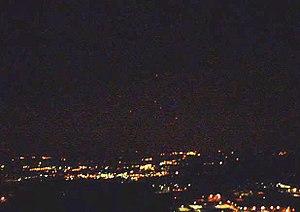
Plusieurs apparitions d'ovni se sont en fait révélées être des canulars. L'article qui suit en dresse la liste.
L'affaire de Morristown, connue sous le nom de « grand canular ovni de 2009 », fut, à l'origine, un événement aérien non identifié qui se produisit le 5 janvier 2009 entre 20 h 15 et 21 h. Cinq lumières, attachées à des ballons d'hélium lâchés par Joe Rudy et Chris Russo, furent aperçues dans le ciel au-dessus du Morris County dans le New Jersey, principalement dans les villes de Hanovre, Morristown, Morris Plains, Madison et Florham Park. L'événement était en fait un canular, dévoilé par ses auteurs dans un article intitulé « Comment nous avons monté le canular ovni de Morristown ».